Franklin Mountains State Park

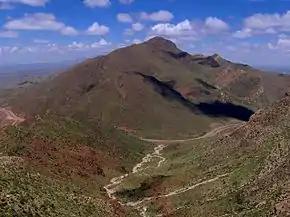
North Franklin Mountain, looking northeast from South Franklin Mountain

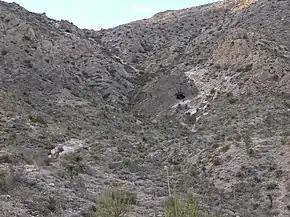
Caves on the Ron Coleman Trail

Franklin Mountains State Park is a state park in El Paso, Texas, United States. The park is named after the Franklin Mountains, a mountainous range that extends from El Paso to New Mexico. Its headquarters are located at an elevation of with the highest peak, North Franklin Mountain, reaching . Covering , it is one of the largest urban parks in the U.S. lying completely within city limits. The park is open year-round for recreational activities such as hiking, mountain biking, picnicking, and scenic driving.